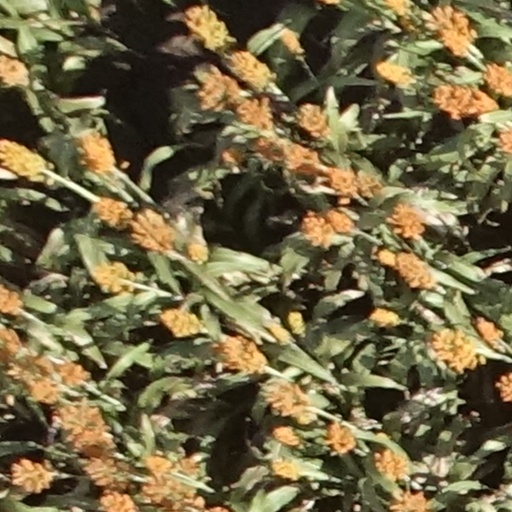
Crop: sorghum